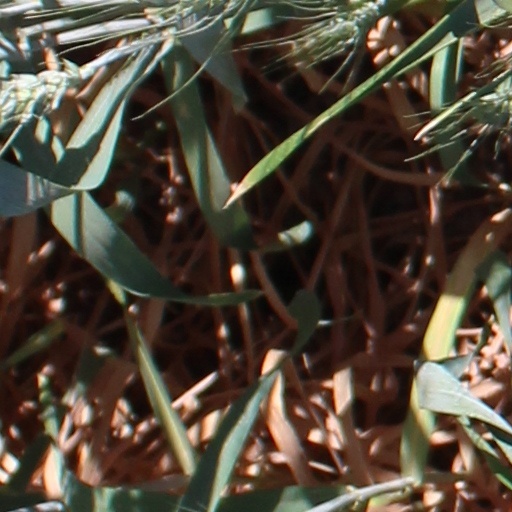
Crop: wheat